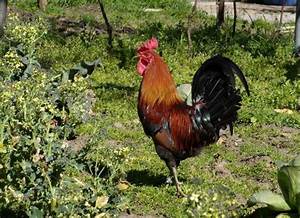
Label: chicken